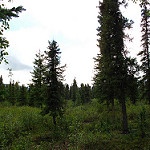
Label: forest